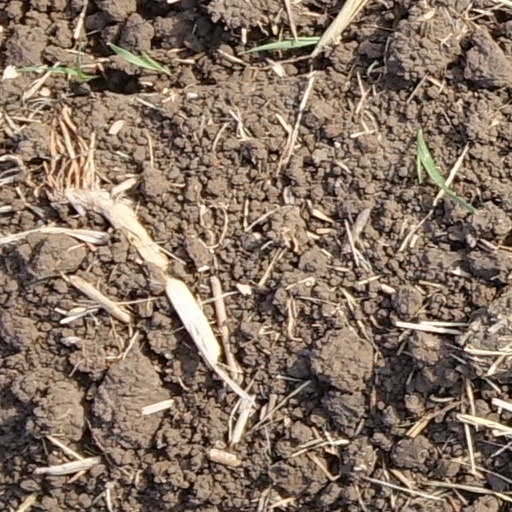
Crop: wheat